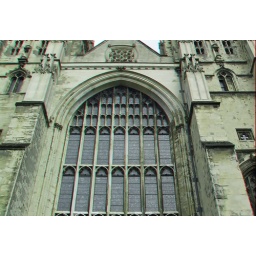
Canterbury Cathedral in anaglyph 3D red cyan glasses to view